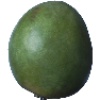
Label: Mango 1